UTSA Roadrunners football

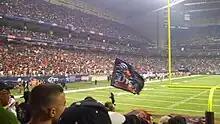

In 2011, UTSA started its inaugural season playing its first-ever game against Northeastern State on September 3, 2011, at the Alamodome. With attendance of 56,743, UTSA set a record for the highest-attended game for an NCAA Division I FBS start-up program. UTSA finished their first season with a record of 4–6, and set a record for the largest average home attendance for a new football program with 35,521. This topped the previous record from South Florida of 33,038 in 1997.